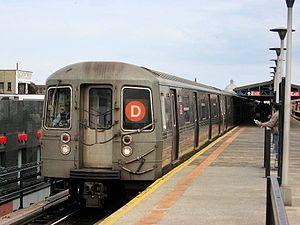
Le matériel roulant du métro de New York désigne l'ensemble des véhicules, moteurs ou remorqués qui sont utilisés sur le réseau métropolitain de la ville de New York. Étant donné la taille du réseau, qui comporte 375 km de lignes, ce qui représente environ 1 050 km de voies commercialement exploitées, et environ 1 350 km de rails au total, le métro de New York possède la plus grande flotte de rames de métro au monde. En date de janvier 2012, elle se composait de 6 293 voitures sur la liste de la New York City Transit Authority, une filiale de la Metropolitan Transportation Authority chargée entre autres d'opérer et entretenir le métro.
La Ligne D Sixth Avenue Express est une ligne du métro de New York. Sa couleur est l'orange, comme l'IND Sixth Avenue Line sur laquelle elle circule sur la majorité de son tracé à Manhattan.